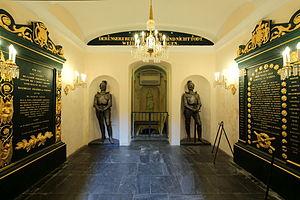
Le mémorial de Heldenberg est un jardin rassemblant des statues et des bustes de souverains et de personnalités militaires de l'Autriche créé à l'initiative de Joseph Gottfried Pargfrieder dans la parc du château de Wetzdorf, dans la commune de Heldenberg.